The Abominable Bride

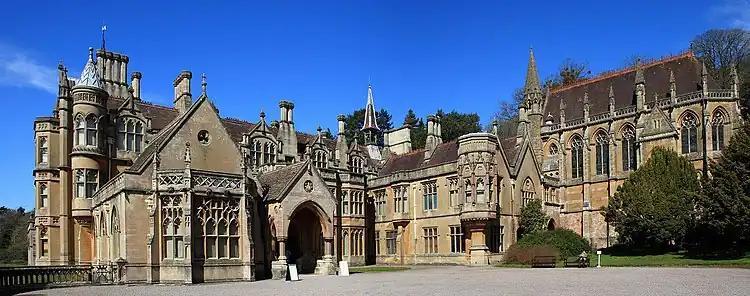
Panoramic view of the entrance area of Tyntesfield

Filming took place at Tyntesfield House, a National Trust property at Wraxall, near Bristol. Scenes were also shot in the cellars of Colston Hall and at Arnos Vale Cemetery in Bristol, and other locations in Bath, Somerset. Tyntesfield was mainly used as Sir Eustace's house but also the Watsons' London home.